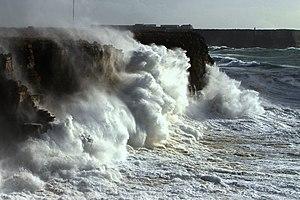
Sagres est une freguesia portugaise située dans la municipalité de Vila do Bispo de l'Algarve et du district de Faro, située à l'extrême sud-ouest du Portugal et de l'Europe.